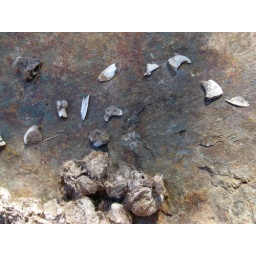
Mountain Lion scat with mountain lion claws and bones in the scat.